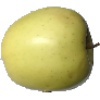
Label: Apple Golden 2